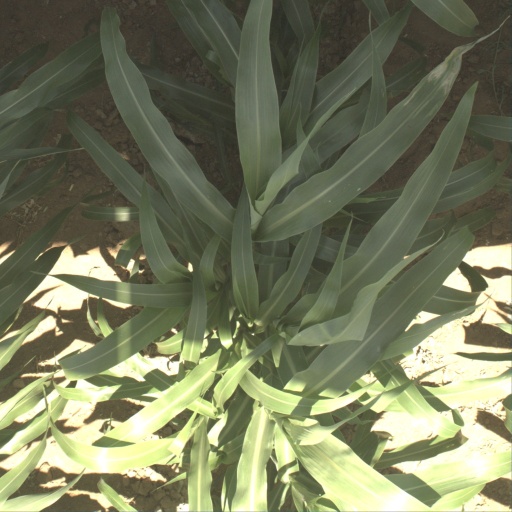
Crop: sorghum